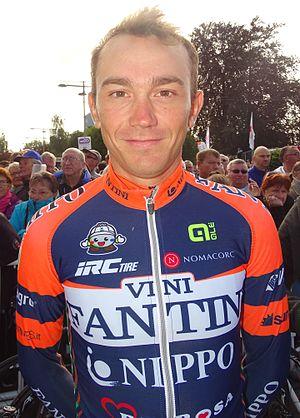
Reportage réalisé le dimanche 6 septembre à l'occasion du départ et de l'arrivée du Grand Prix de Fourmies 2015 à Fourmies, Nord-Pas-de-Calais, France.
Alessandro Malaguti, né le 22 septembre 1987 à Forlì, est un coureur cycliste italien.
La saison 2015 de l'équipe cycliste Nippo-Vini Fantini est la huitième de cette équipe, la première en tant qu'équipe continentale professionnelle.